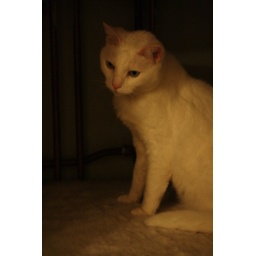
Trixy our cat sitting in the airing cupboard.